British European Airways

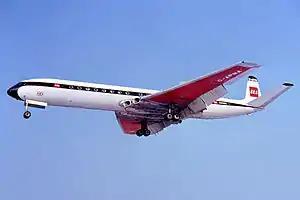
A BEA Comet 4B in the red, black and white livery seen landing at Berlin Tempelhof in 1969.

To improve the financial prospects of its loss-making Scottish lifeline routes, BEA established Scottish Airways Division in 1971. Glasgow-headquartered Scottish Airways became financially accountable for BEA's Scottish internal routes. It also assumed financial responsibility for the airline's services from Glasgow to Belfast, as well as from Aberdeen and Inverness to Heathrow. While it was initially operationally responsible for its entire network as well as the Scottish Air Ambulance Service, operational responsibility for the Aberdeen–Heathrow route passed to BEA's Super One-Eleven division on 1 April 1973 when the latter's One-Eleven 500s began replacing Scottish Airways Viscounts and mainline division Tridents.